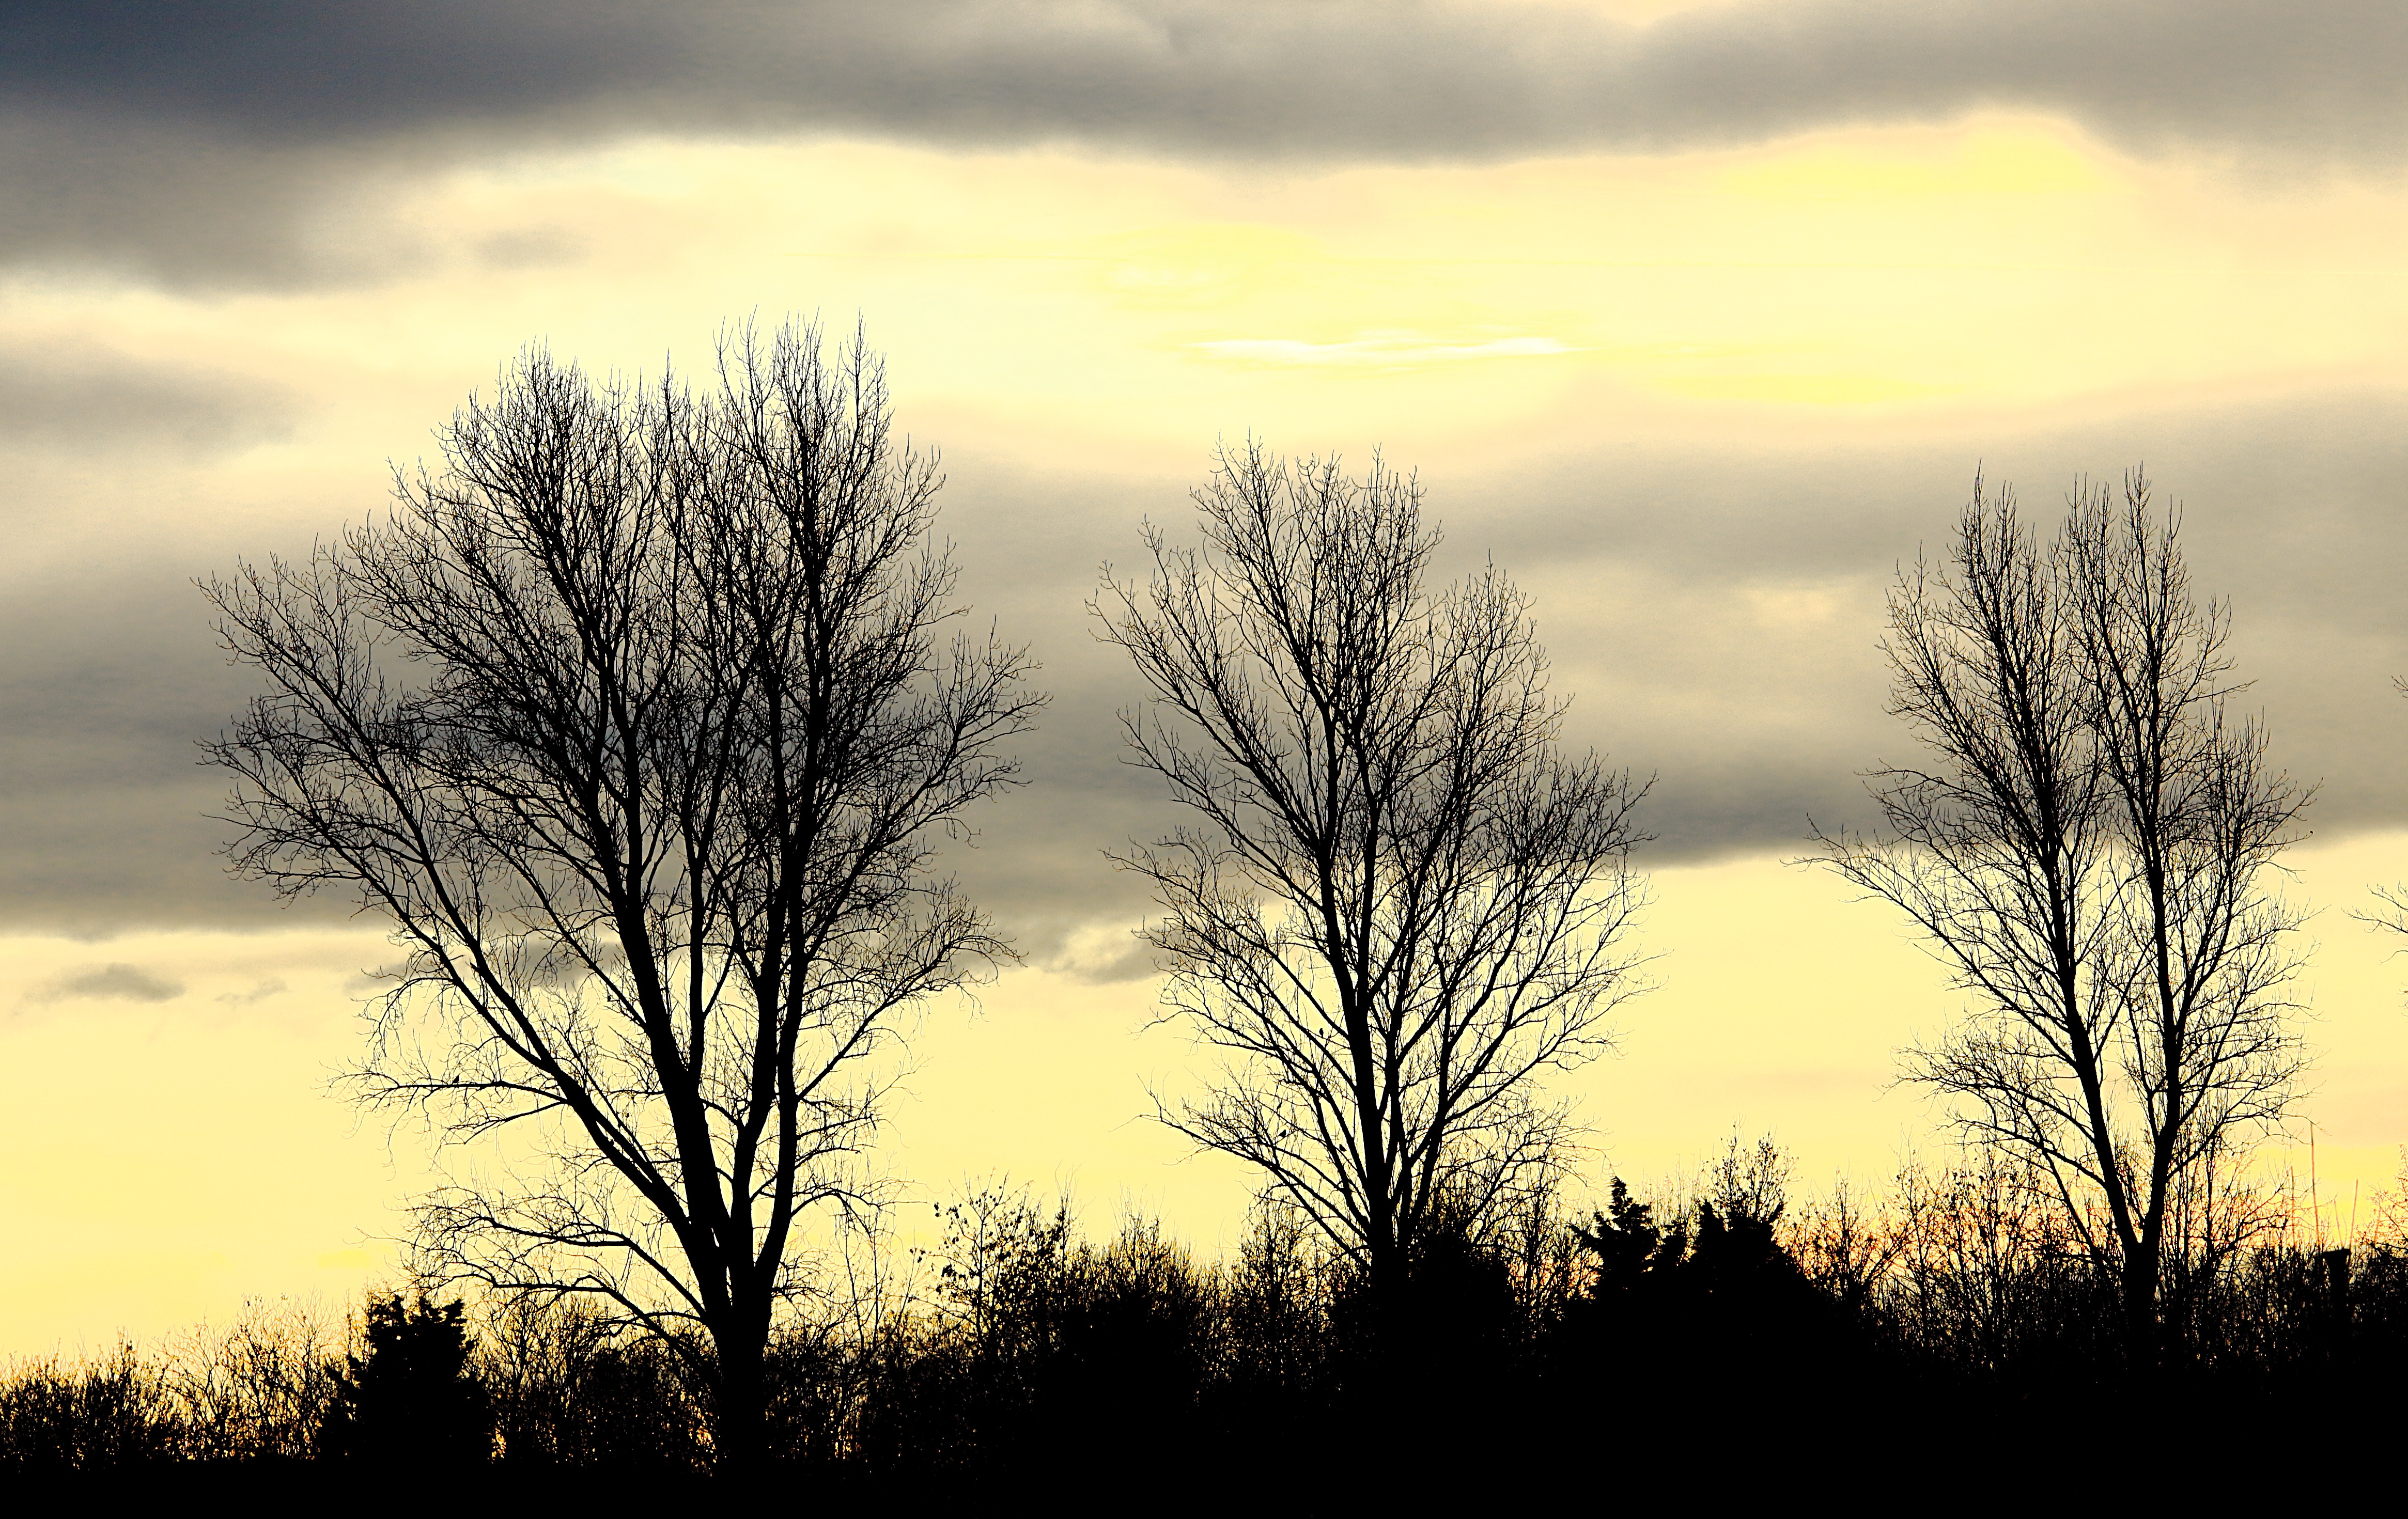
landscape, tree, nature, grass, horizon, branch, cloud, plant, sky, sunrise, sunset, mist, field, prairie, sunlight, morning, dawn, atmosphere, dusk, evening, autumn, savanna, trees, grey, clouds, kahl, covered sky, atmospheric phenomenon, woody plant